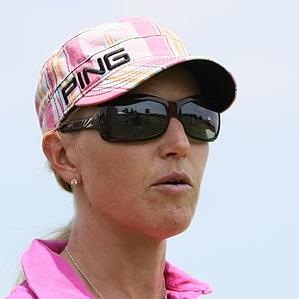
Age: 37